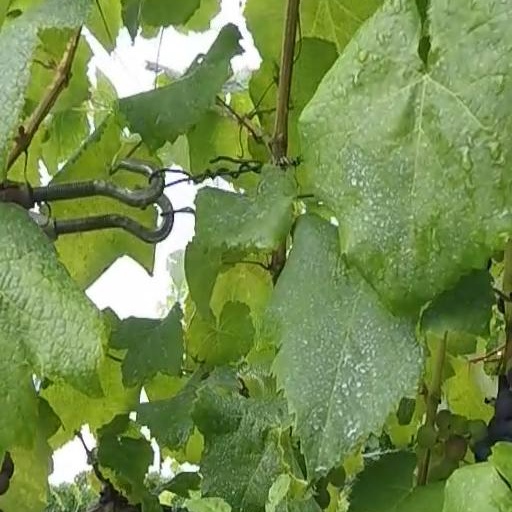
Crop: grape